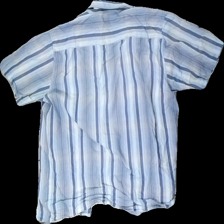
View: back
Type: Shirt
Category: Men
Brand: Not in the list
Brand text on label: Blustar
Colors: Blue, White
Material: 68% cotton, 32% polyester
Pattern: Other
Cut: Regular
Size: L
Season: All
Stains: Minor
Price range: <50
Recommended usage: Export